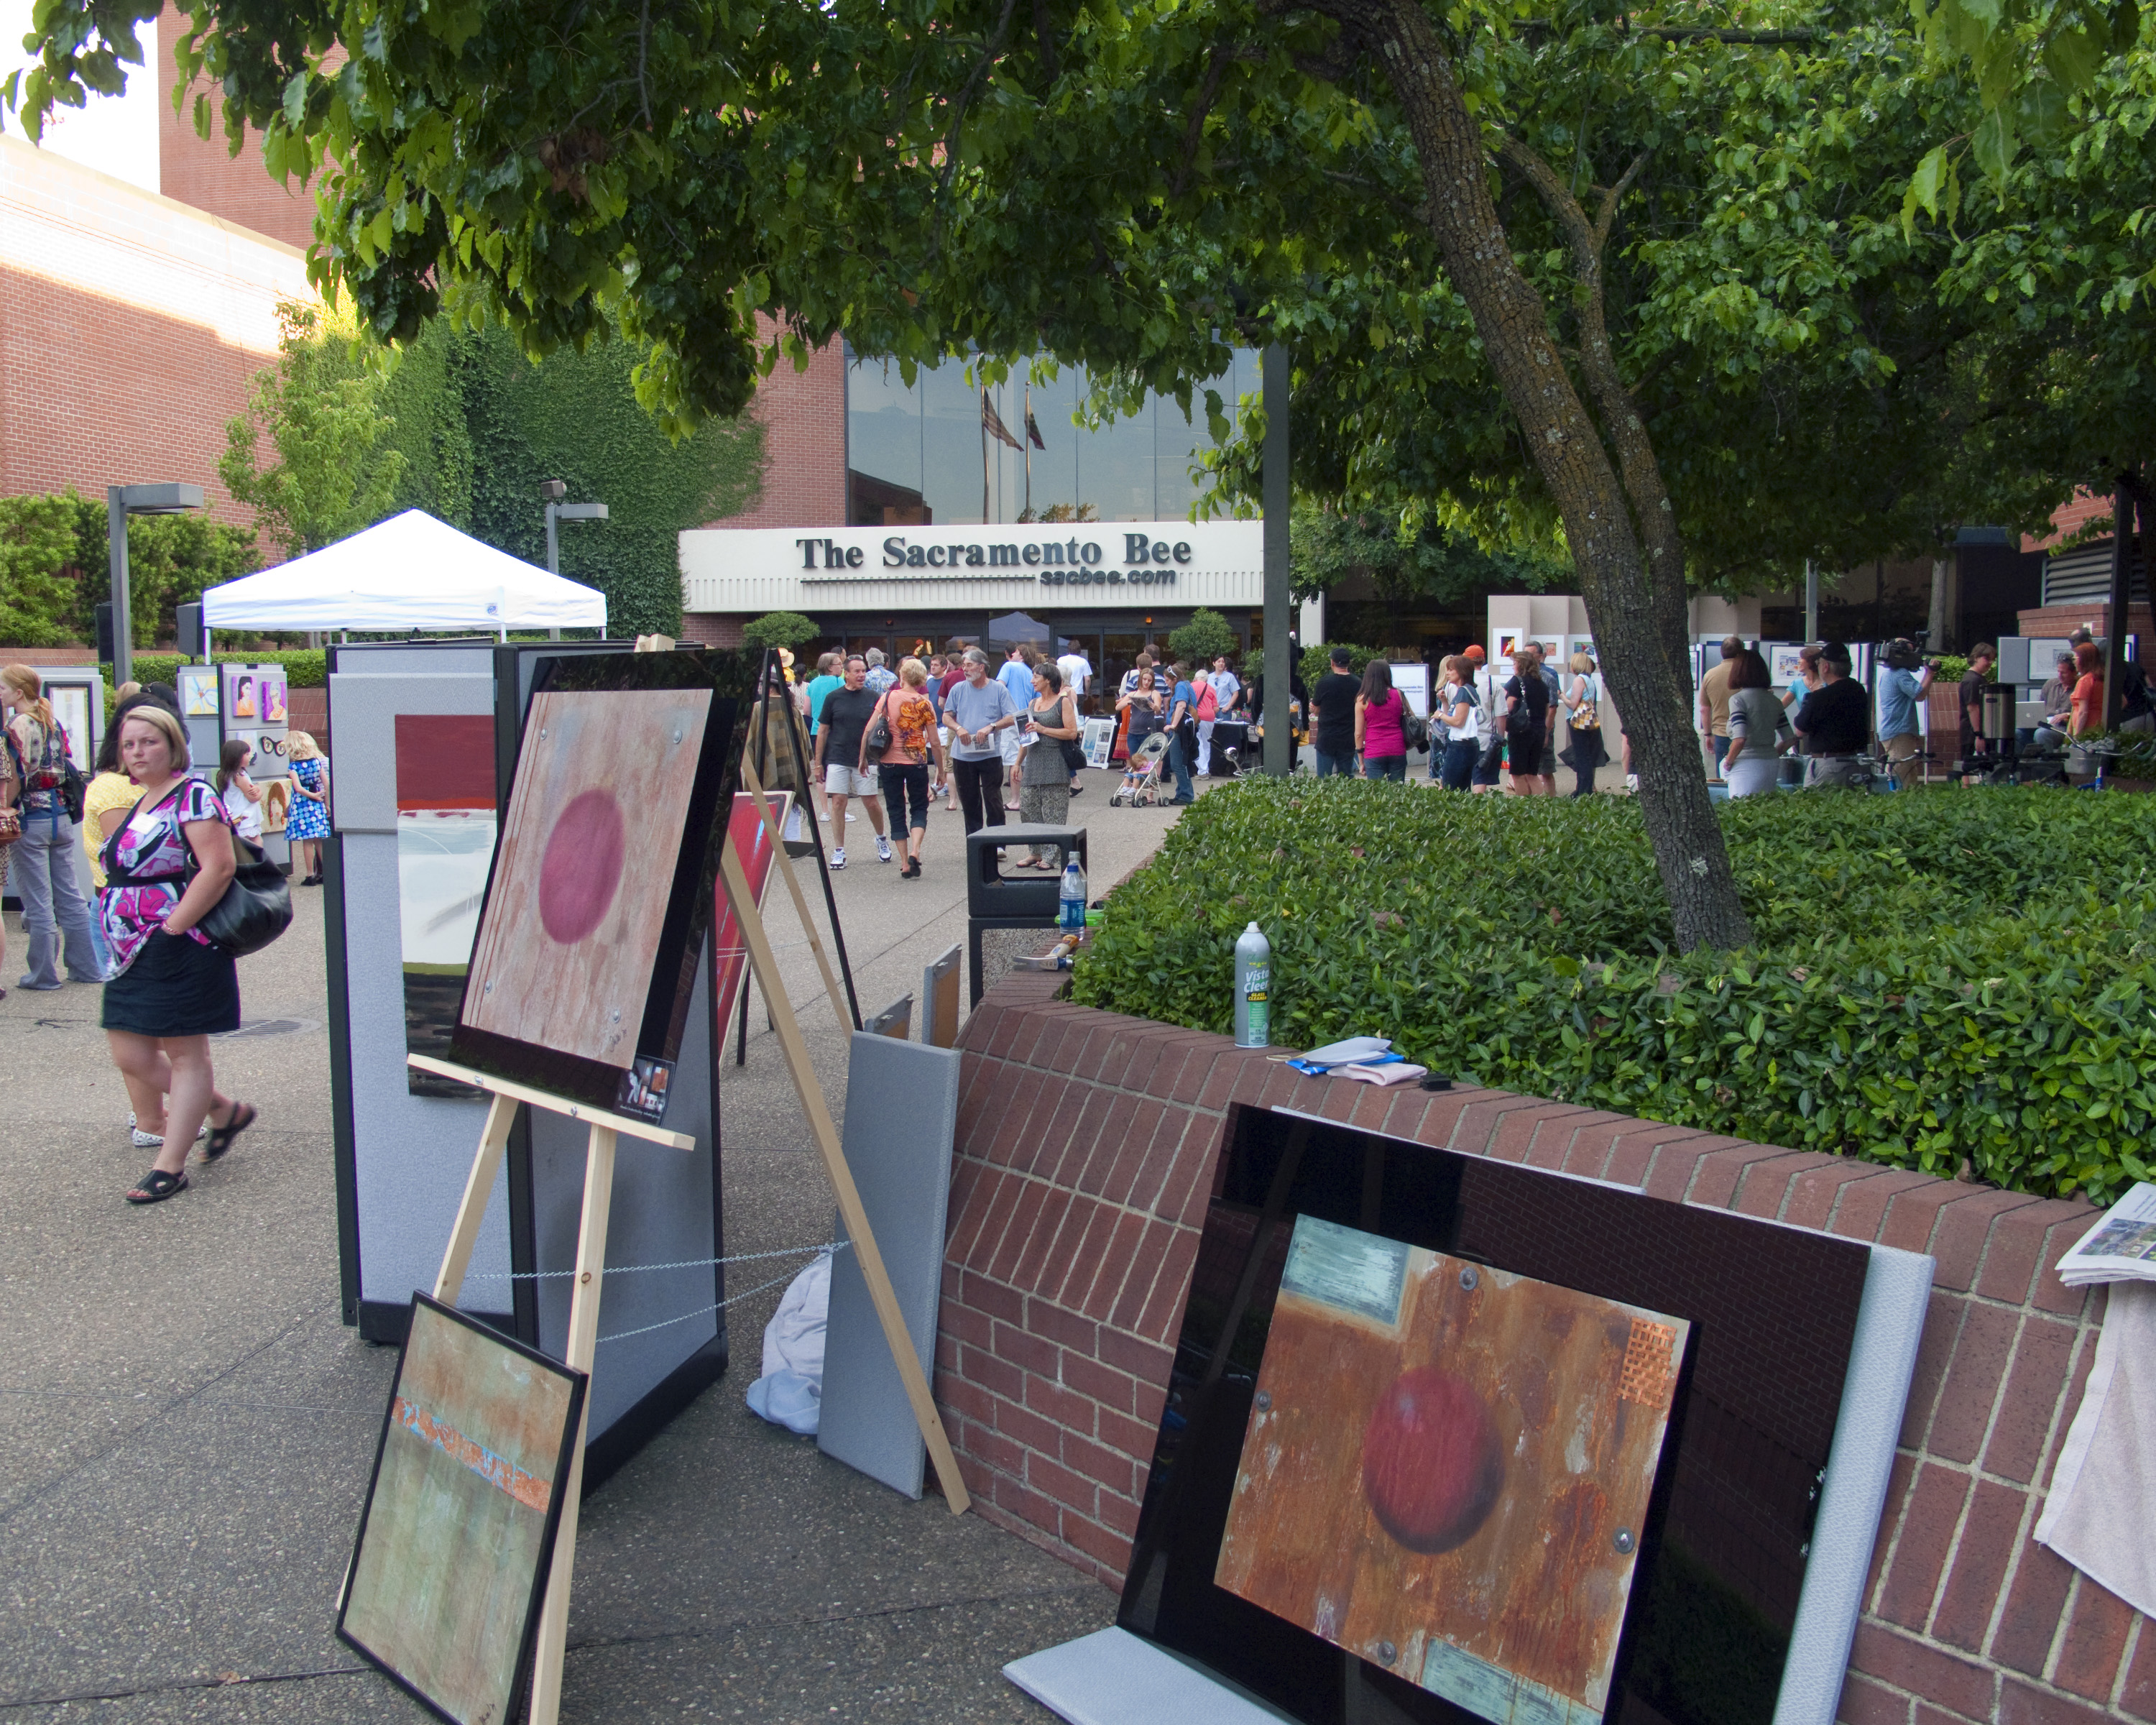
community, festival, fair, sacramento, 2ndsaturday